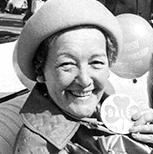
Age: 64